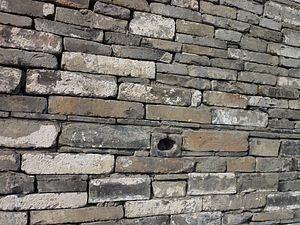
Le musée de Ningbo ou musée historique de Ningbo est un musée dans la ville Ningbo dans la province du Zhejiang, en Chine. Il est situé dans le district de Yinzhou et a été ouvert le 5 décembre 2008. Le musée se concentre sur l'histoire de Ningbo, ses coutumes et traditions.
Ningbo est une ville portuaire située au nord-est de la province du Zhejiang en Chine. Elle a le statut de ville sous-provinciale. Situé au sud de la baie de Hangzhou, le port donne sur la mer de Chine orientale. La population atteint 7,6 millions d'habitants en 2010, dont 68,3 % vivent en ville. Ningbo est le centre économique de la province de Zhejiang et attire un nombre considérable de travailleurs migrants des autres provinces chinoises, principalement du Dongbei, du Sichuan et de l'Anhui.